Seediq people

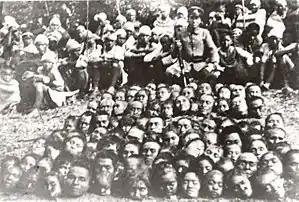
Seediq aboriginal rebels and children (see bottom 5th from left) beheaded by pro-Japanese aborigines in the Musha Incident

The Musha Incident ( Chinese and Japanese: 霧社事件; rōmaji: Musha Jiken), also known as the Wushe Rebellion and several other similar names, began in October 1930 and was the last major uprising against colonial Japanese forces in Japanese Taiwan. In response to long-term oppression by Japanese authorities, the Seediq indigenous group in Musha (Wushe) attacked the village, killing over 130 Japanese. In response, the Japanese led a relentless counter-attack, killing over 600 Seediq in retaliation. The handling of the incident by the Japanese authorities was strongly criticised, leading to many changes in aboriginal policy.